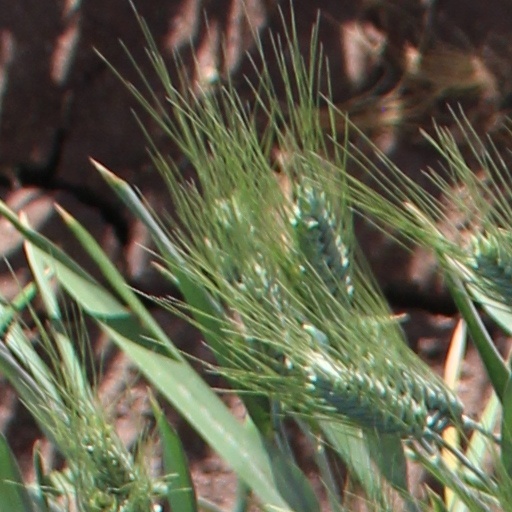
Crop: wheat